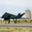
Label: airplane